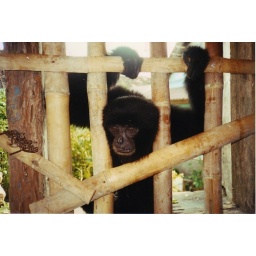
A monkey sits on his window sill in the back streets of Jakarta